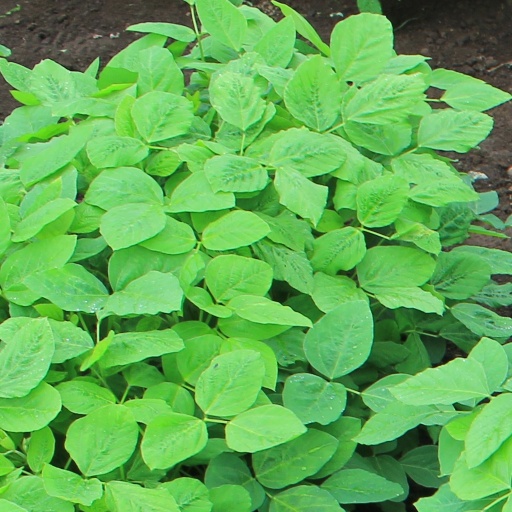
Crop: soybean